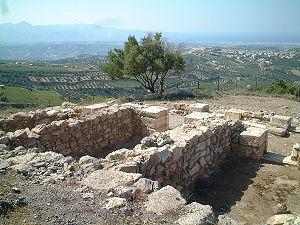
Anemóspilia est un site archéologique de Crète, en Grèce. Il est situé sur les pentes nord du mont Iouchtas, près de la ville d'Archánes à une quinzaine de kilomètres au sud d’Héraklion. Le site est sur une colline faisant face à Knossos, au nord. Le terme Anemóspilia signifie « grottes du vent » et c'est dans cette région de Crète que la tradition place la naissance de Zeus. Les archéologues pensent que ce site est un ancien temple minoen.